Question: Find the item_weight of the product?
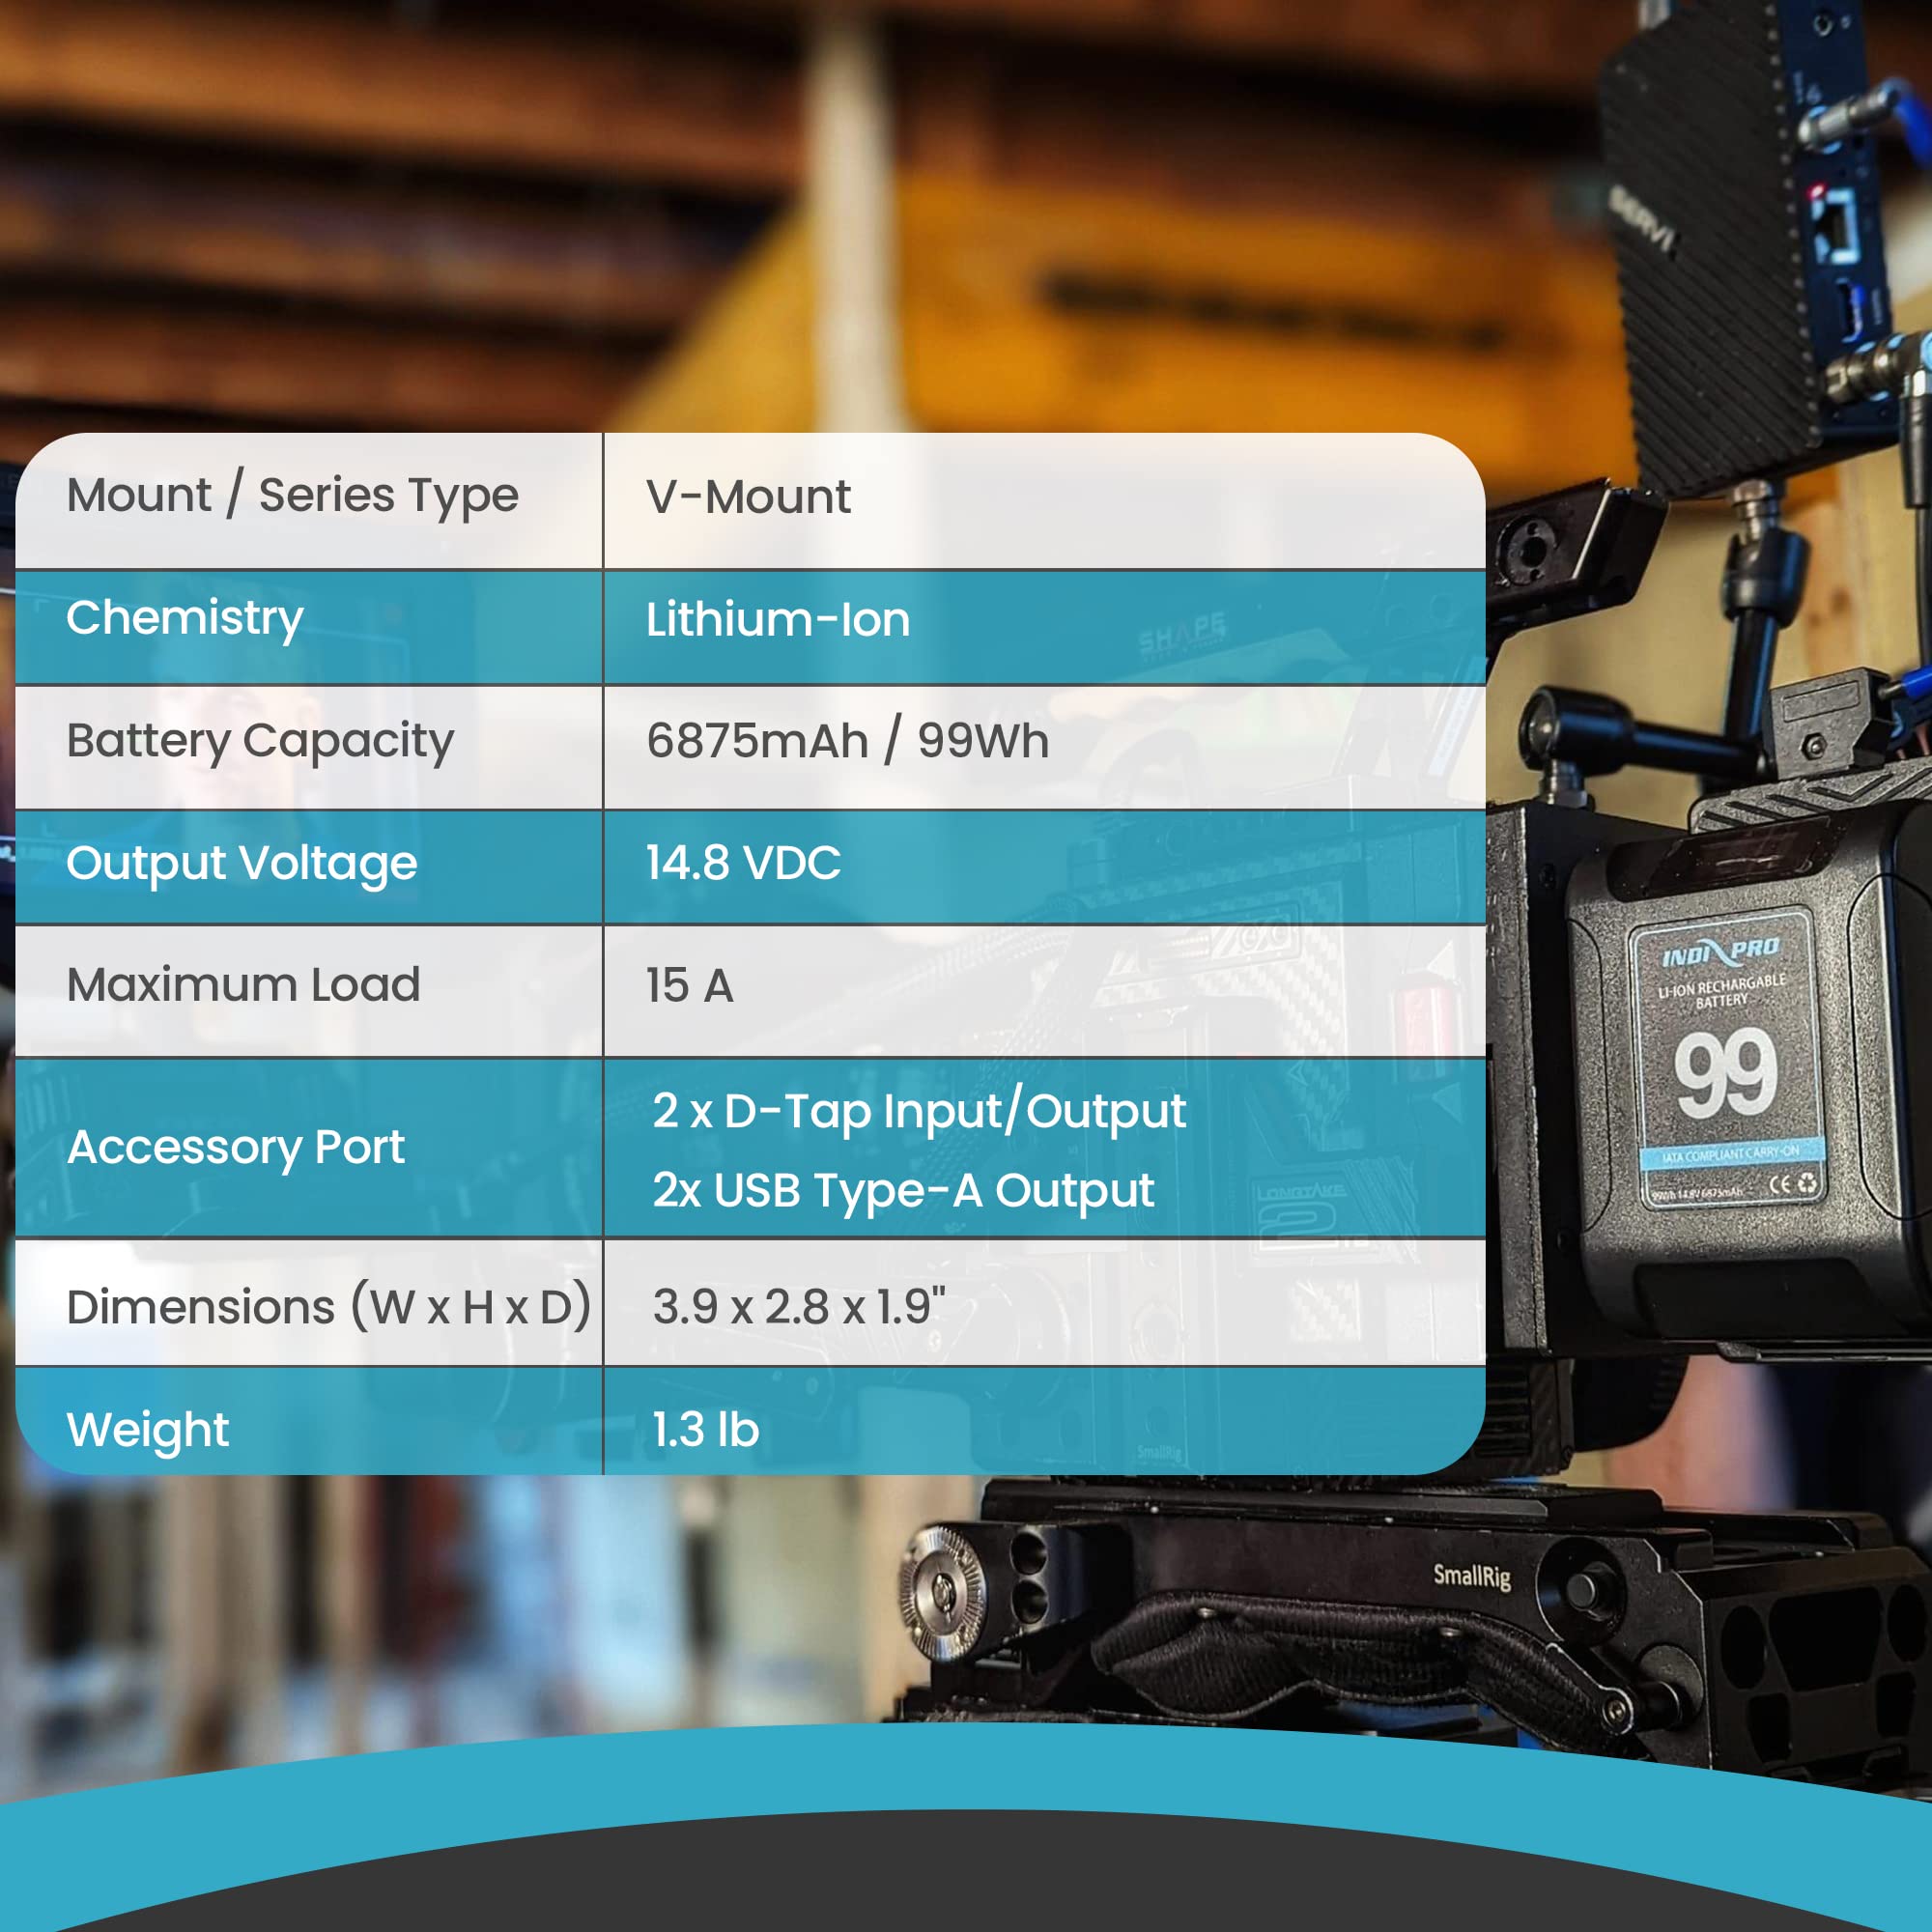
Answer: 1.3 pound